Nooran

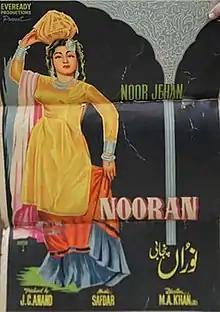

Nooran, also spelled Nooraan, is a 1957 Pakistani Punjabi-language musical romance film directed by M. A. Khan and starring Noor Jehan and Sudhir in lead roles. Hazeen Qadri wrote the film, songs lyrics and dialogues of the film. The film revolves around Nooran and Sohna Baloch who falls for each other first sight but their families are enemies of each other for many years. Although, the film didn't well at box office but over the years, the film's song became popular and inspired the others, especially that sung by Jehan.